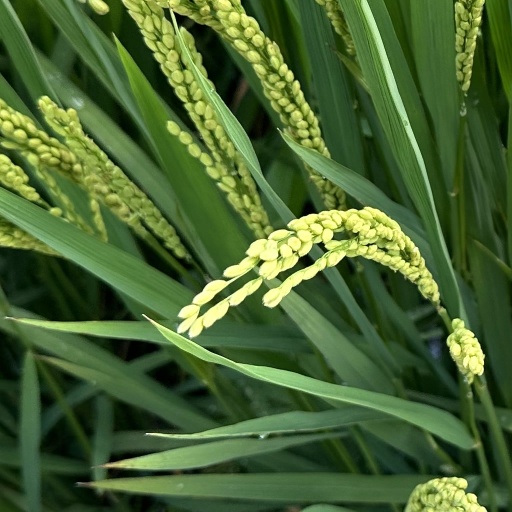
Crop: rice